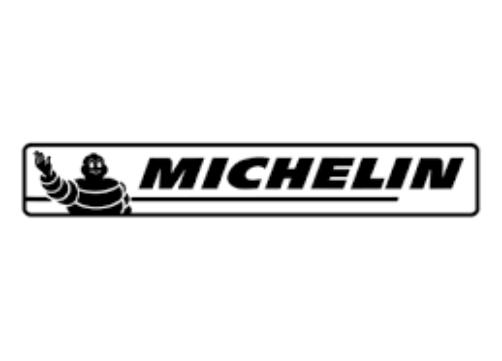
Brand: michelin
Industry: Others